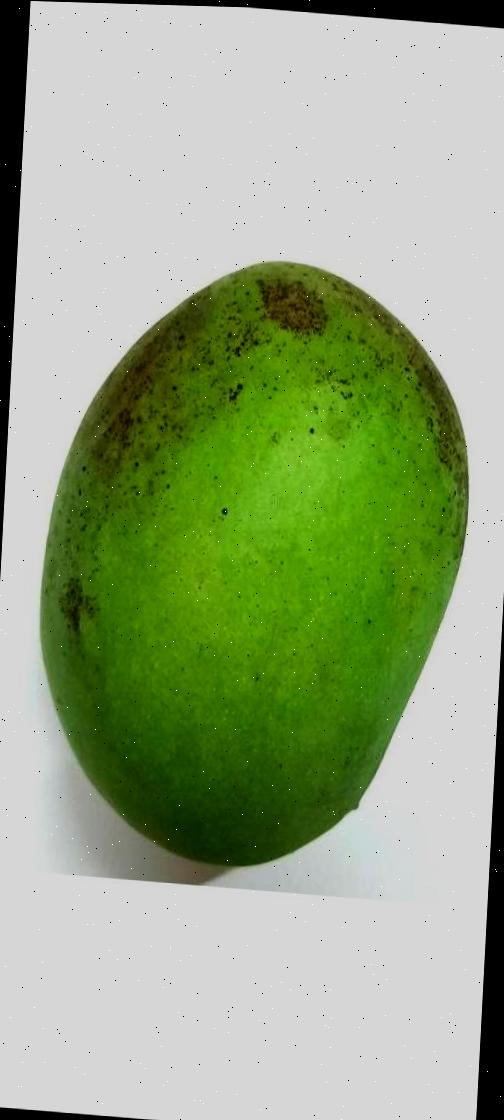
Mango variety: Shada